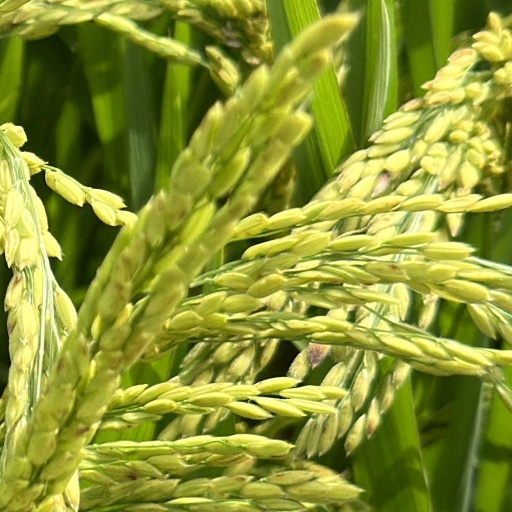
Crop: rice